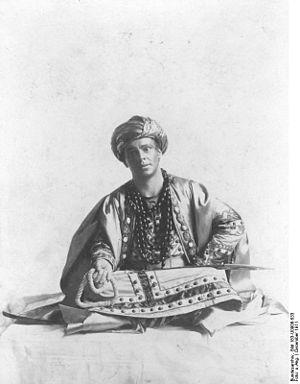
Alexander Moissi était un grand acteur autrichien d'origine albanaise, né le 2 avril 1879 à Trieste et mort le 23 mars 1935 à Vienne.